Royal Yugoslav Air Force

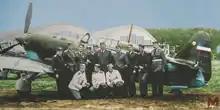
Pilots from 51st air group of the Sixth fighter regiment next to Yugoslav IK-3 fighter plane

By 1941 the JKRV, with a strength of 1,875 officers and 29,527 other ranks, had over 460 front-line aircraft of domestic (notably the IK-3), German, Italian, French, and British origin, of which most were modern types. Organized into twenty-two bomber squadrons and nineteen fighter squadrons, the main aircraft types in operational use included seventy-three Messerschmitt Bf 109 E, forty-seven Hawker Hurricane I (with more being built under licence in Yugoslavia), thirty Hawker Fury II, eleven Rogožarski IK-3 fighters (plus more under construction), ten Ikarus IK-2, 2 Potez 630, one Messerschmitt Bf 110C-4 (captured in early April due to a navigational error) and one Rogozarski R 313 fighters, sixty-nine Dornier Do 17 K (including 40 plus licence-built), sixty-one Bristol Blenheim I (including some 40 licence-built) and forty-two Savoia Marchetti SM-79 K bombers. Army reconnaissance units comprised seven Groups with 130 obsolete Yugoslav-built Breguet 19 and Potez 25 light bombers. The Naval Aviation units comprised 75 aircraft in eight squadrons equipped with, amongst other auxiliary types, twelve German-built Dornier Do 22 K and fifteen Rogozarski SIM-XIV-H locally designed and built maritime patrol float-planes.